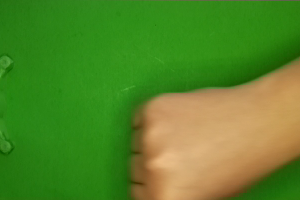
Label: rock